Anders Nelsson

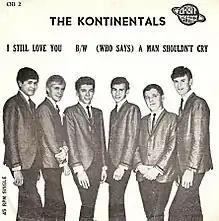
The Kontinentals - I Still Love You

In the late 1950s, Nelsson was in a band called The Cagey 5 which was a twist around of the name of their school King George V. In a few years the band had become The Kontinentals.